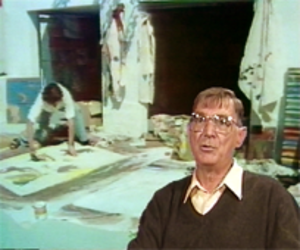
Portrait de Marcel Alocco
Marcel Alocco est un peintre, écrivain et poète, français né à Nice le 8 février 1937. Il vit et travaille à Nice.